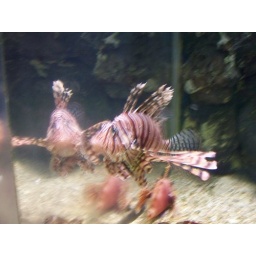
These little guys where in with the rock fish